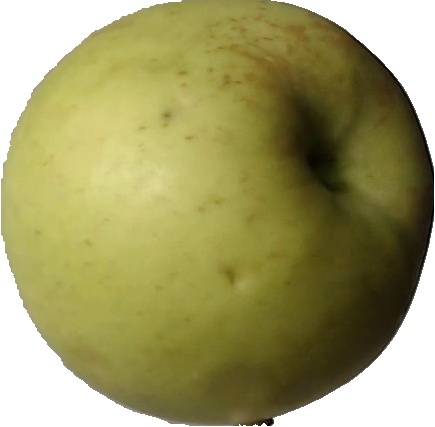
Label: apple_golden_3